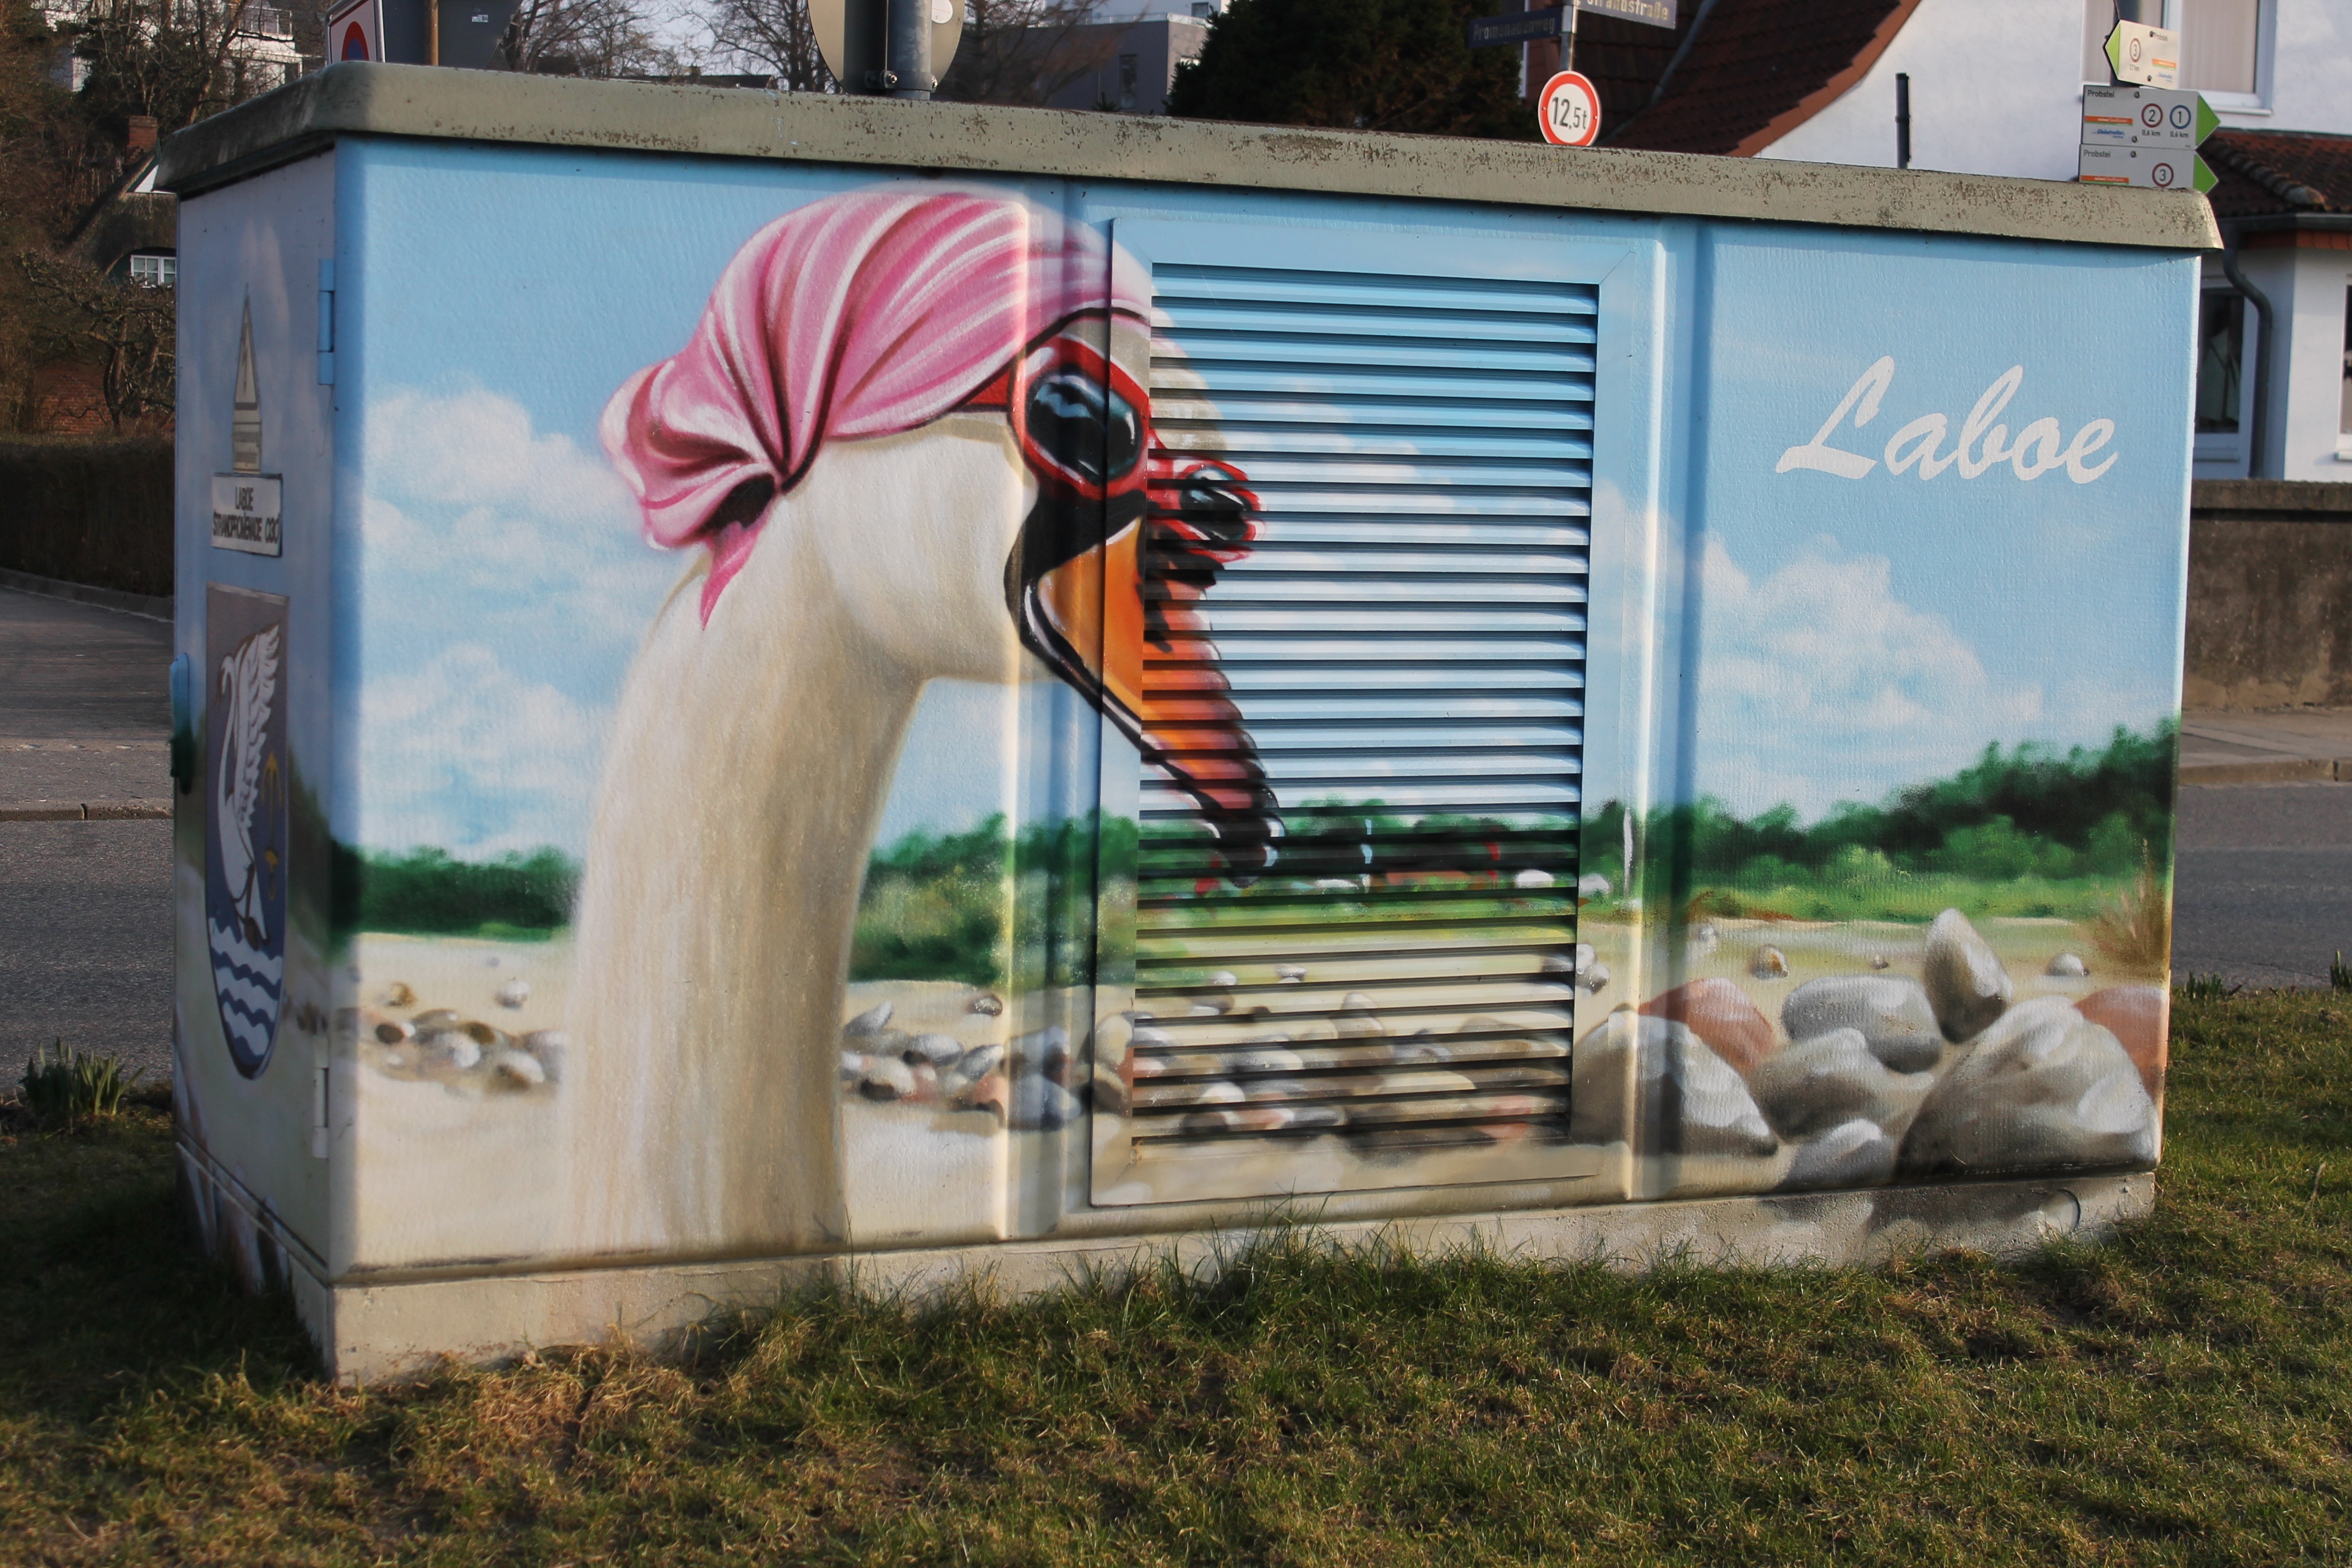
graffiti, street art, swan, sculpture, art, baltic sea, laboe